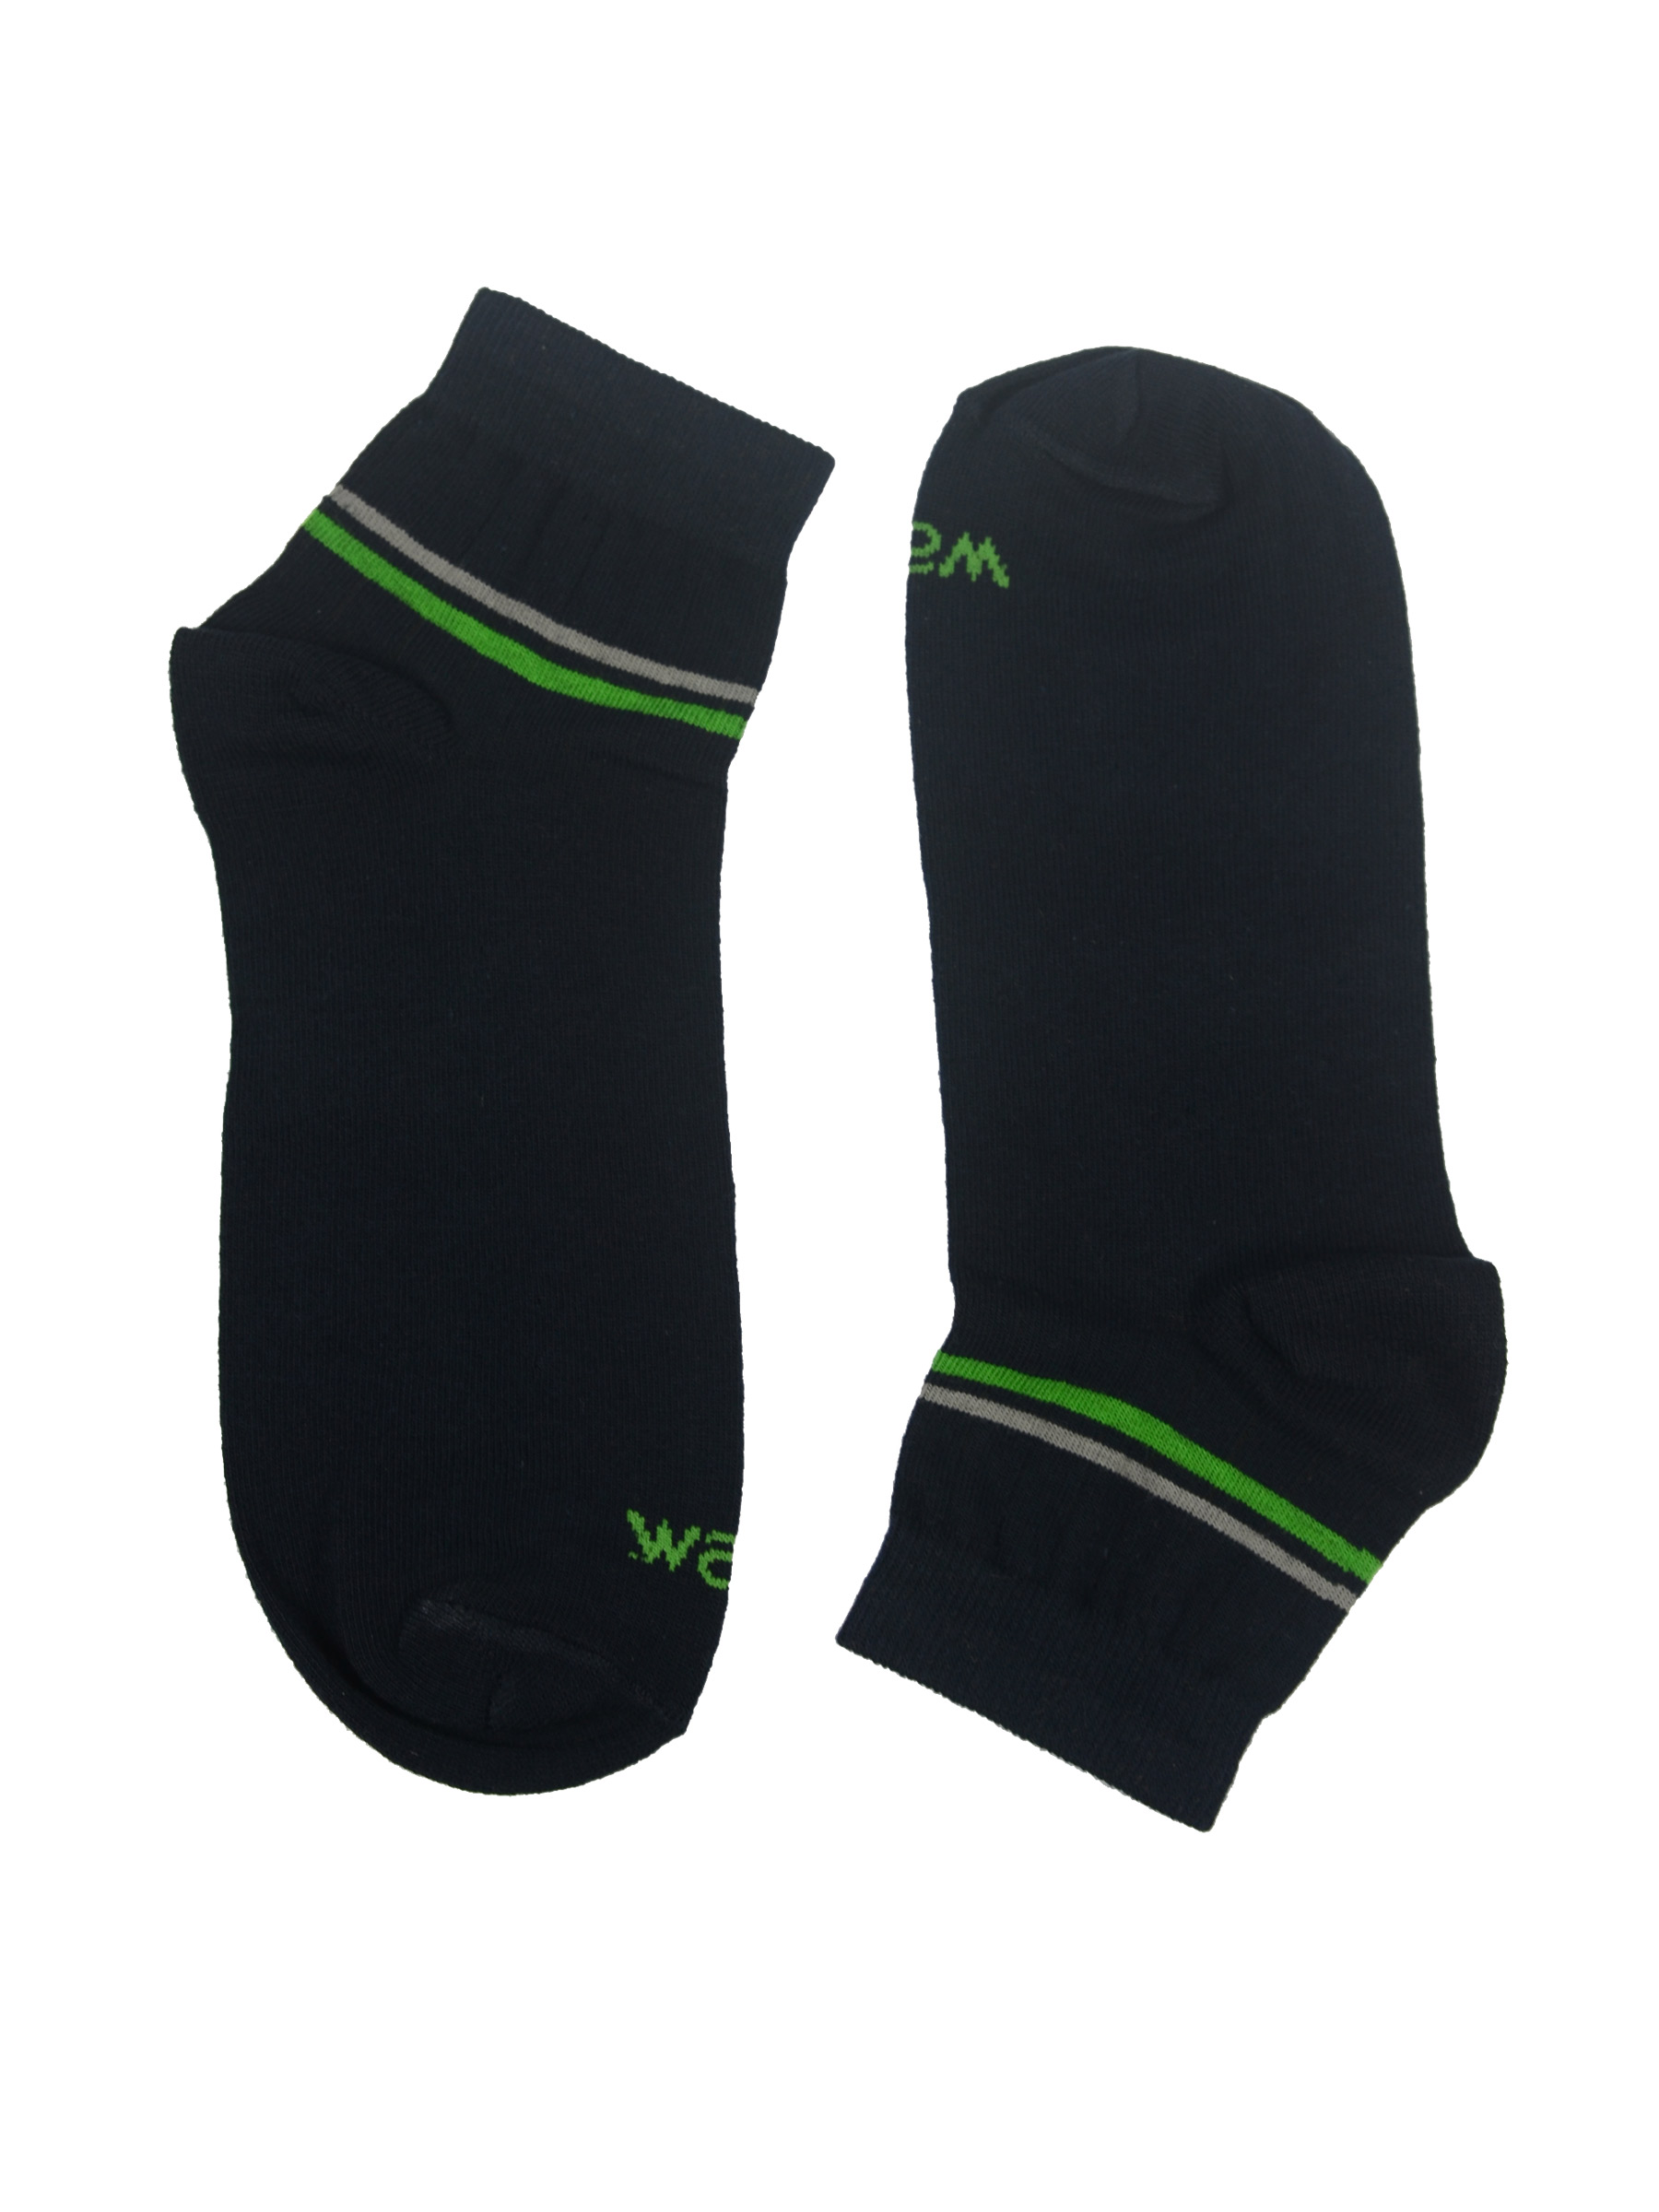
Wrangler Men's Navy Ankle Length Socks
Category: Accessories / Socks / Socks
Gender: Men
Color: Navy Blue
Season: Summer 2016
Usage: Casual